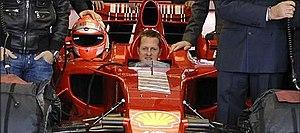
Michael Schumacher, né le 3 janvier 1969 à Hürth-Hermülheim, près de Cologne en Allemagne, est un pilote automobile allemand, surnommé « Schumi » par ses fans ou parfois par les journalistes. Avec sept titres de champion du monde de Formule 1, 91 victoires en Grand Prix de Formule 1 et 68 pole positions, il possède le plus beau palmarès de ce sport. Michael Schumacher a détenu la plupart des records de la Formule 1 à l'exception des records de précocité, mais Lewis Hamilton se les approprie progressivement.